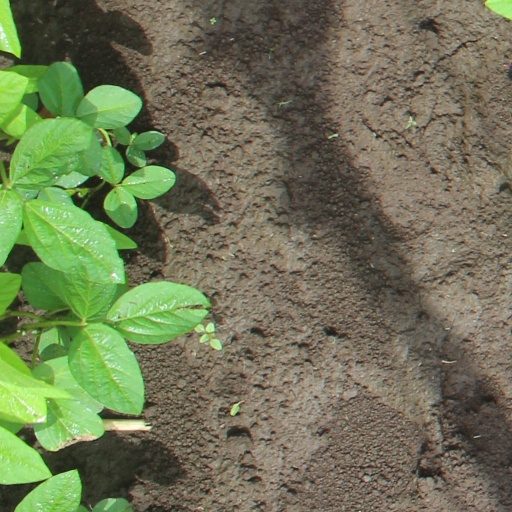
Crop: soybean